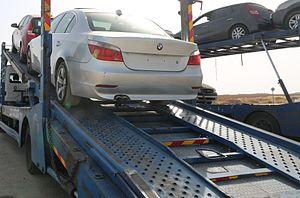
L'économie palestinienne est avant tout dépendante de l’évolution du processus de paix au Proche-Orient. 80 % des échanges extérieurs et du déficit sont réalisés avec Israël. Le déficit commercial palestinien est passé de 800 millions de dollars en 1990 à 1,4 milliard de dollars en 1996 et à 1,7 milliard en 1998. Autre dépendance: celle à l’égard du secteur agricole. Il a représenté jusqu’aux années 1990, un quart du produit national brut et employait 40 % de la population active palestinienne. Si sa part s’est réduite en 1993 à 15 % du PNB et 22 % de la population active, c’est toujours plus que l’industrie qui souffre d’infrastructures et d’investissements publics et privés insuffisants. L’économie palestinienne dépend également fortement de l’aide internationale.